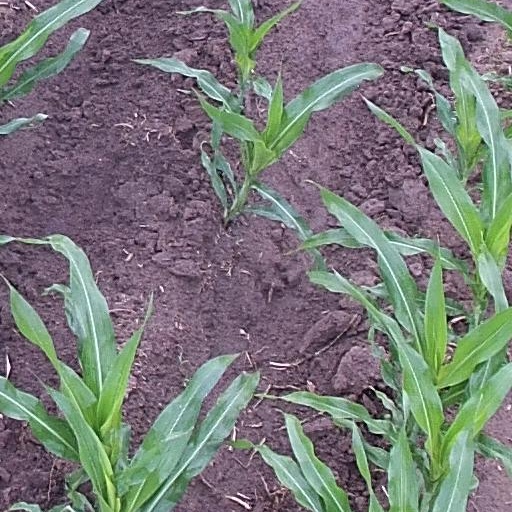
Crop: maize; corn